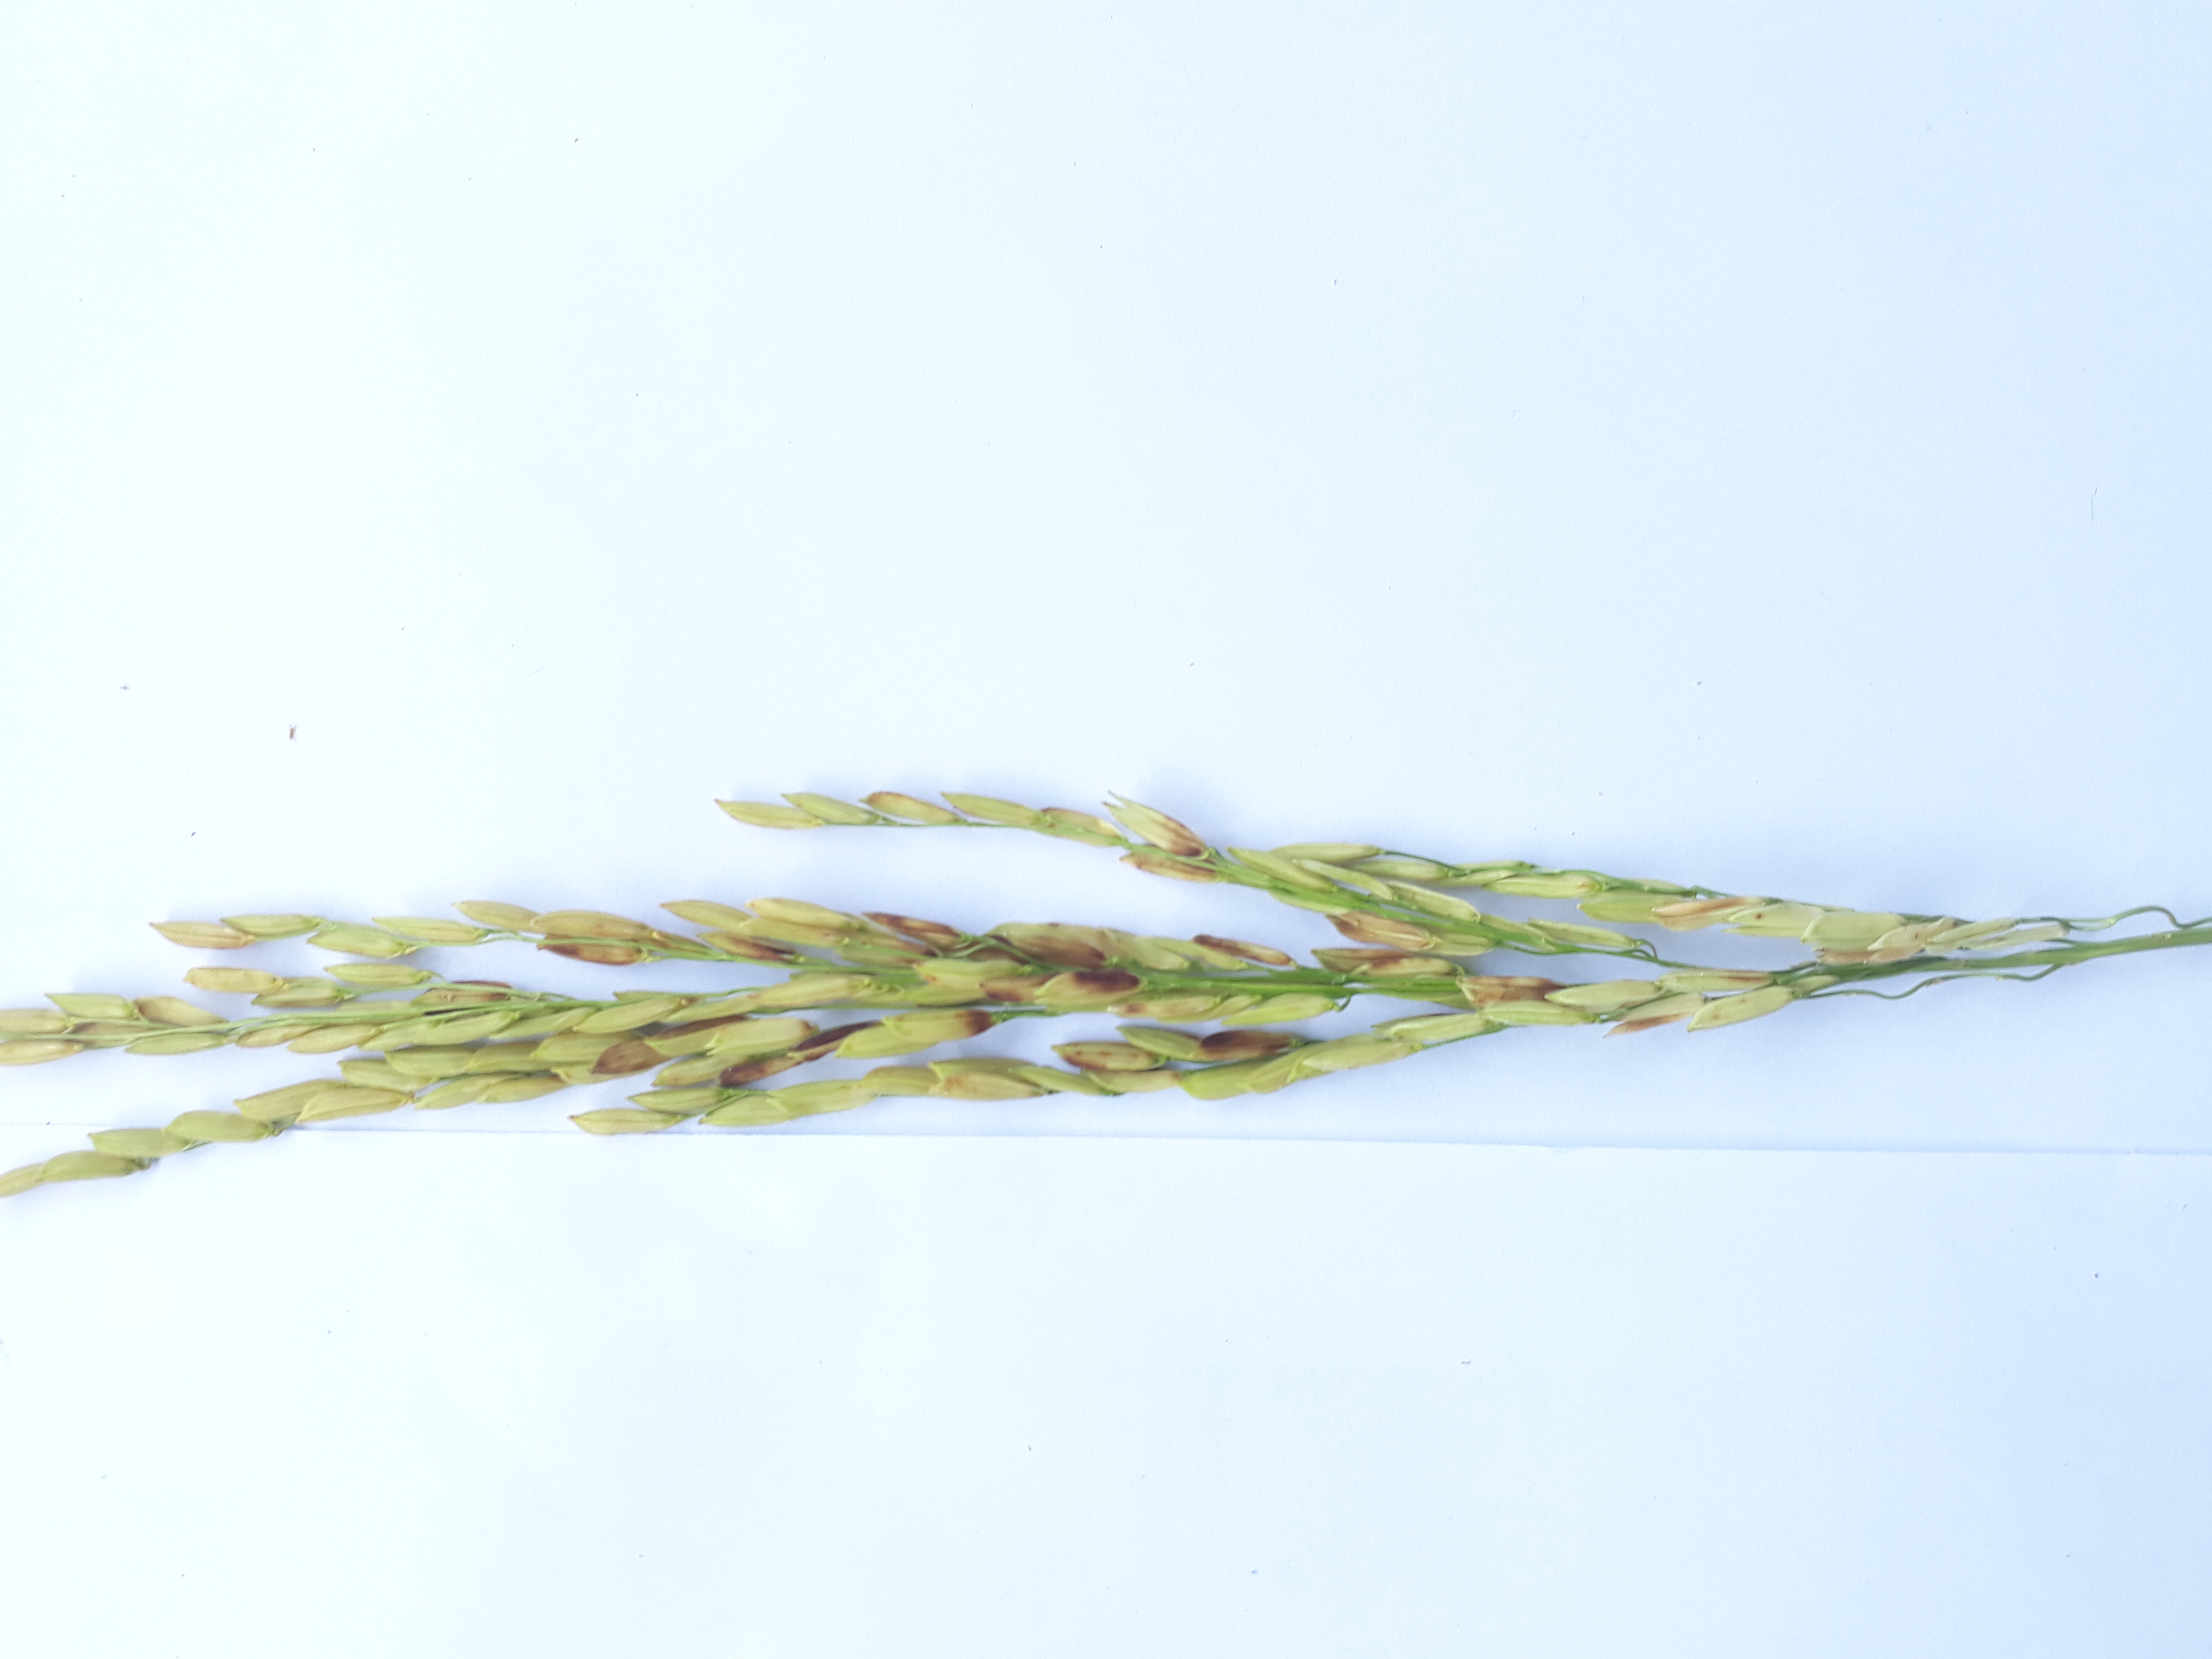
Label: Damaged